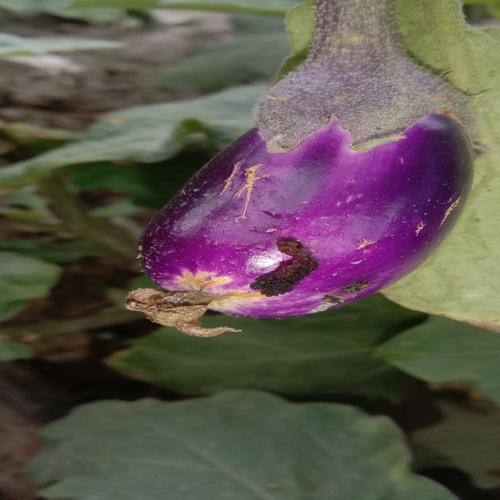
Label: Shoot and Fruit Borer